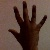
The image shows a hand gesture representing the number 5 in Indian Sign Language.